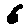
Label: 6